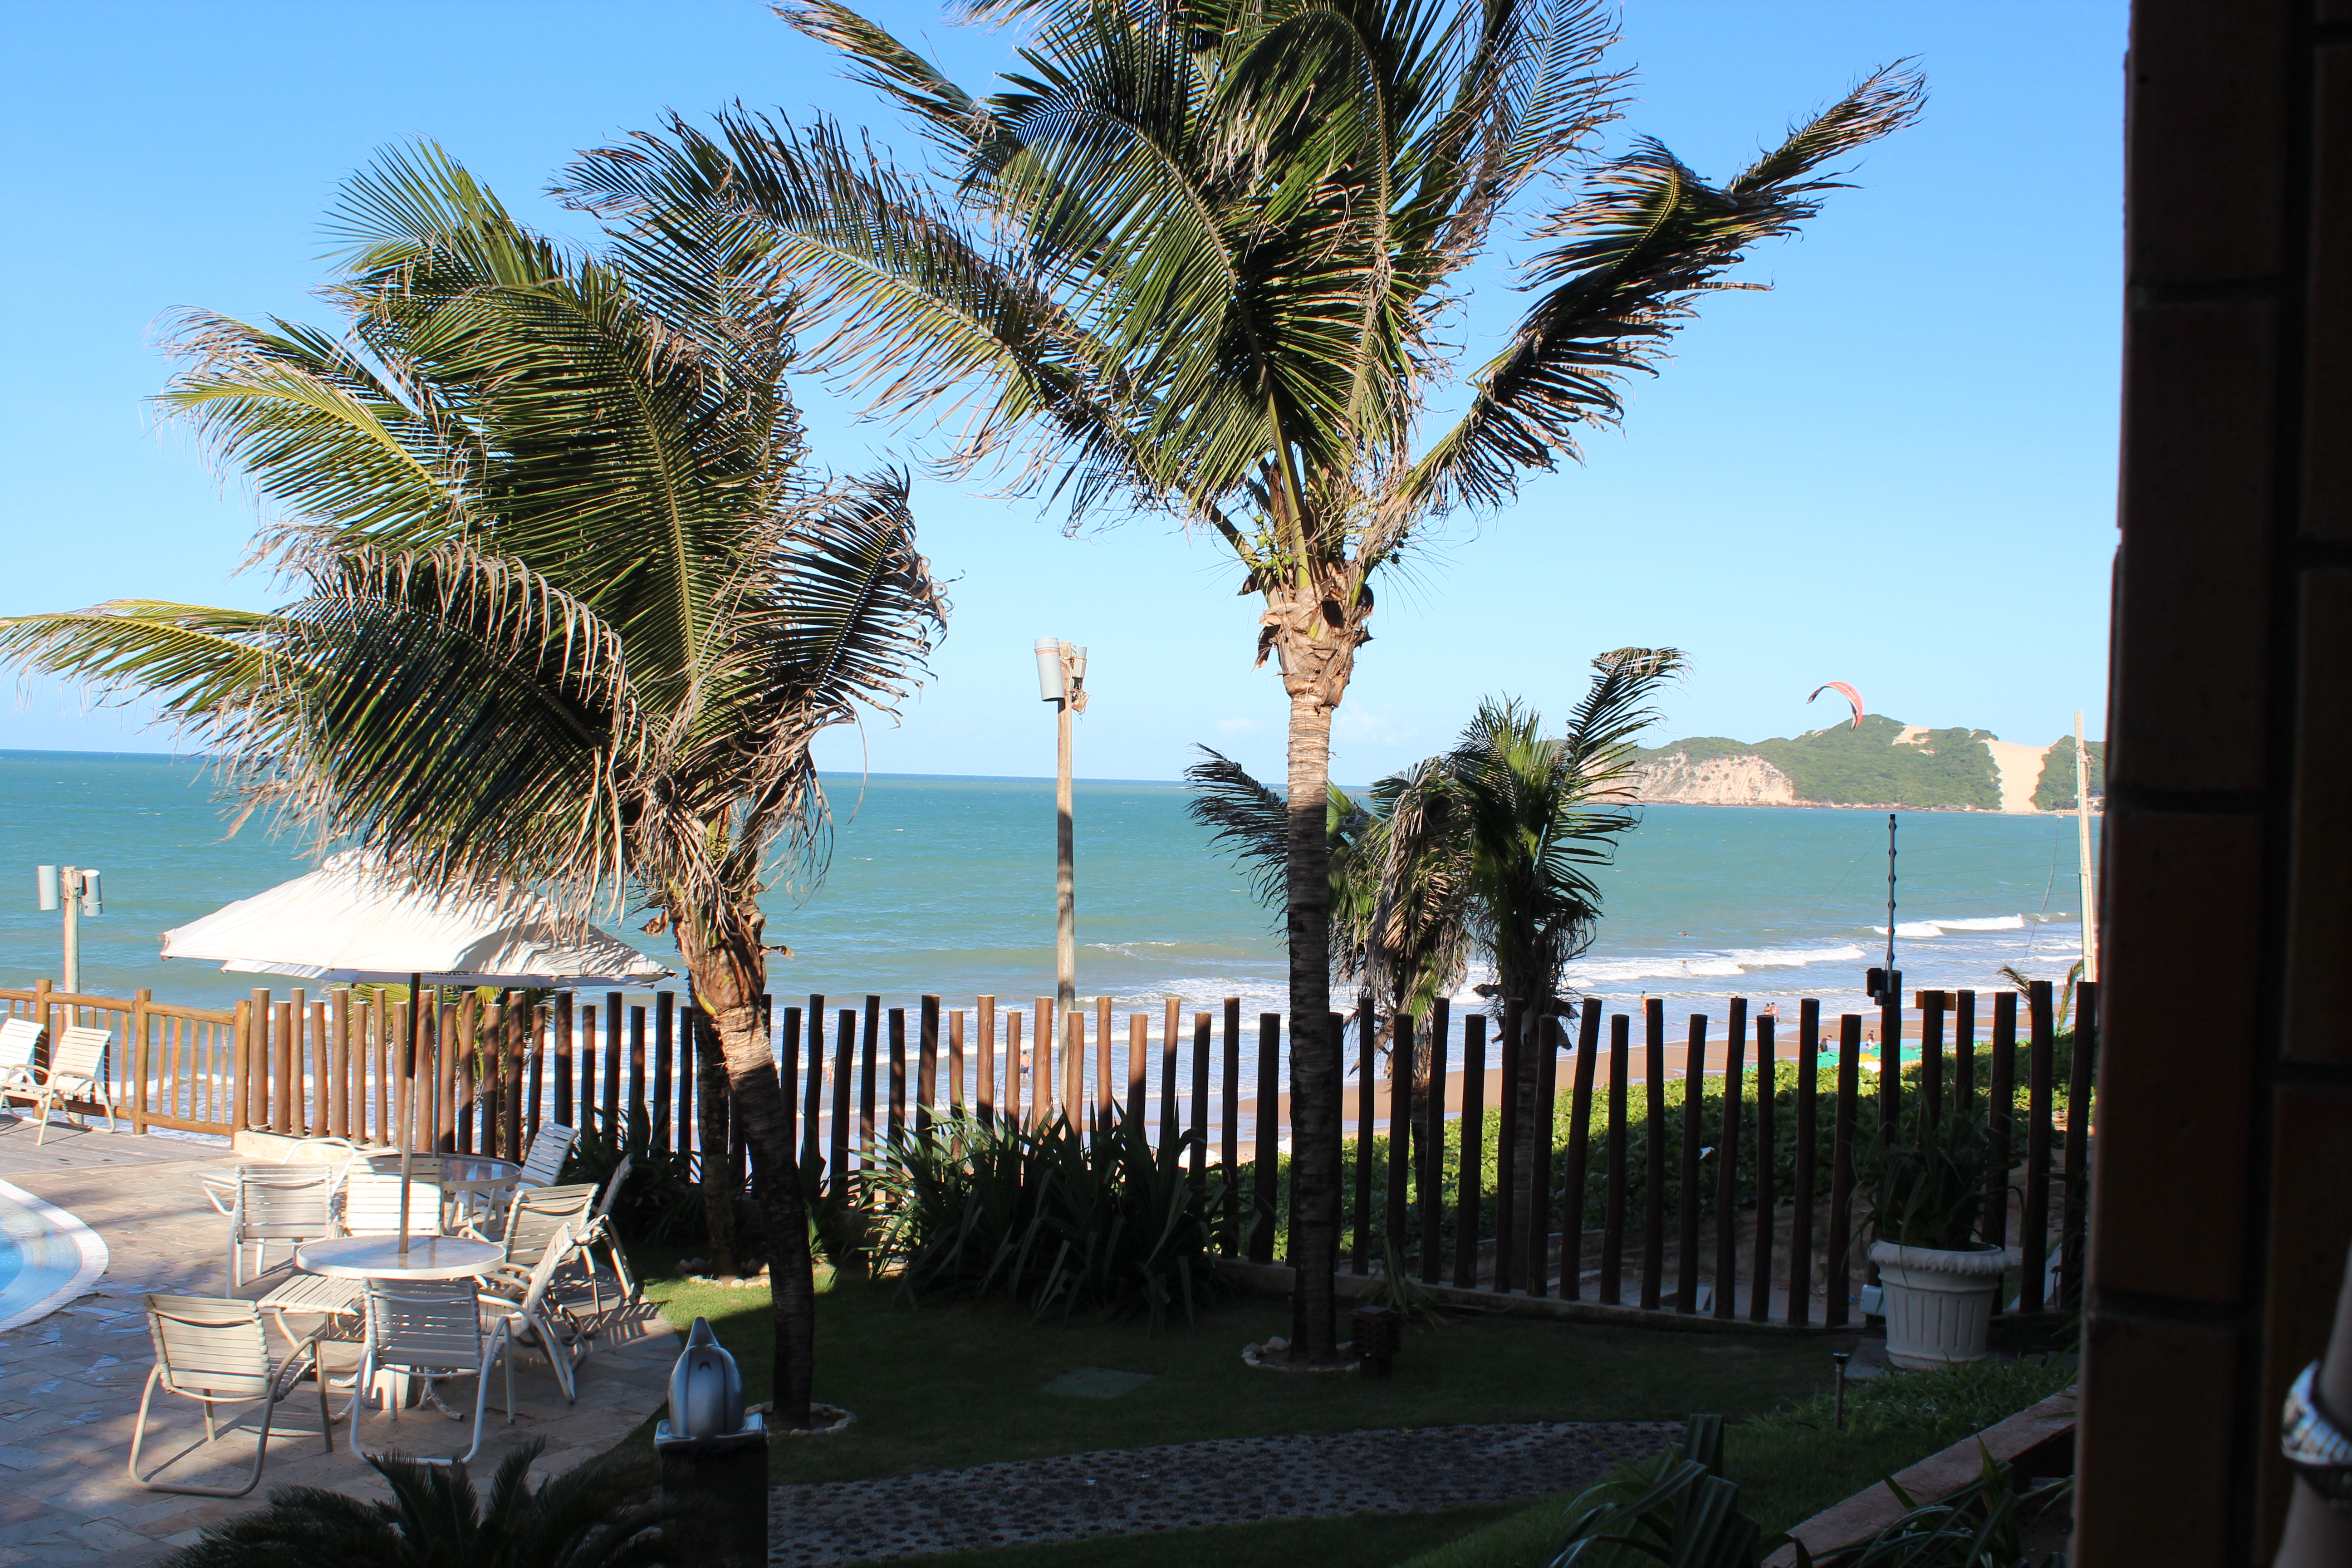
hotel, beach, brazil, tree, palm tree, property, sky, arecales, vacation, sea, woody plant, resort, plant, ocean, real estate, tourism, shore, house, coast, tropics, horizon, building, bay, apartment